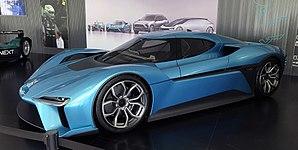
La NIO EP9 est une voiture de sport biplace à énergie électrique fabriquée le constructeur automobile chinois Nio, assisté de sa division de Formule E NEXTEV NIO Formula E Team.
Nio est un constructeur automobile chinois, spécialisé dans le développement et la production de véhicules électriques, fondé en 2014.